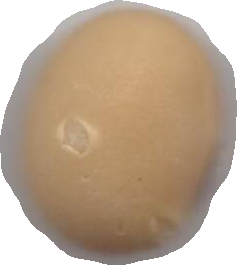
Variety: Anjasmoro